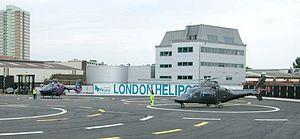
L'Héliport de Londres, précédemment appelé Battersea et actuellement officiellement connu comme le NetJets London Heliport fait office d'unique héliport pour la capitale anglaise. L'établissement, qui a été inauguré en 1959, est situé dans Battersea, sur la rive sud de la Tamise, à 5,6 km au sud-ouest du pont de Westminster et entre Wandsworth Bridge et le pont ferroviaire de Battersea.